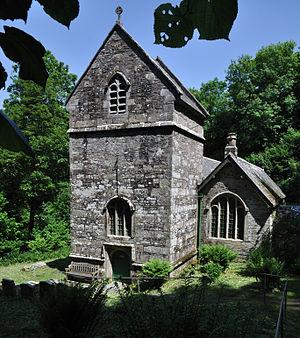
Boscastle est un village et un port de pêche situé au Nord-Ouest de la Cornouailles, en Angleterre.